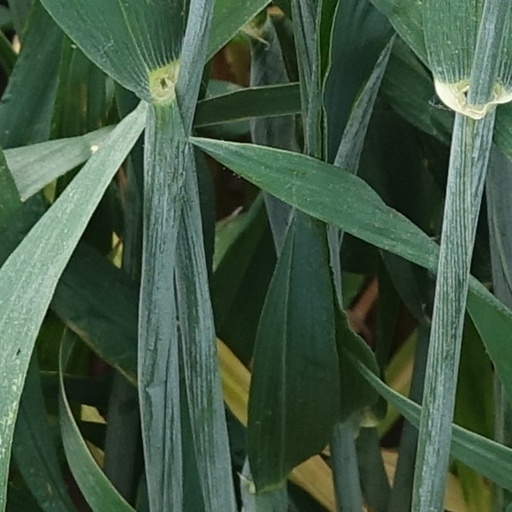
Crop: wheat